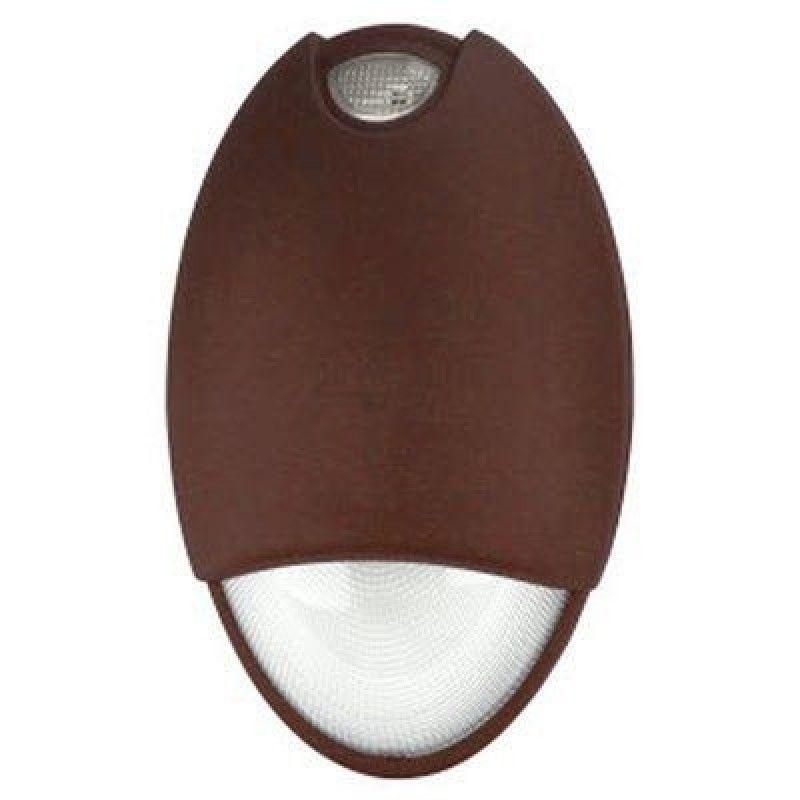
TCP WLBRSDT
LED Emergency Light, 8 Watt, Wet Location, Bronze, Sdt
Brand: TCP
Category: Home & Garden > Lighting > Emergency Lighting